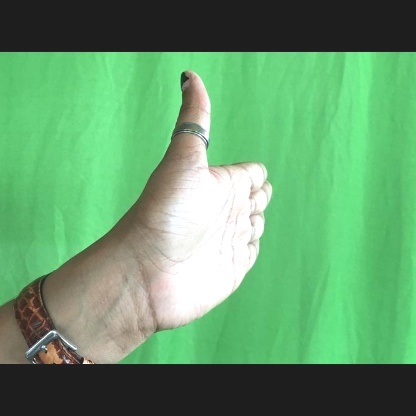
Mudra: Ardhachandran